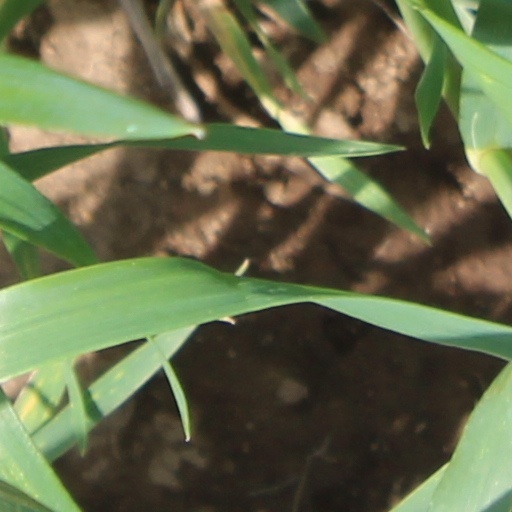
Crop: wheat